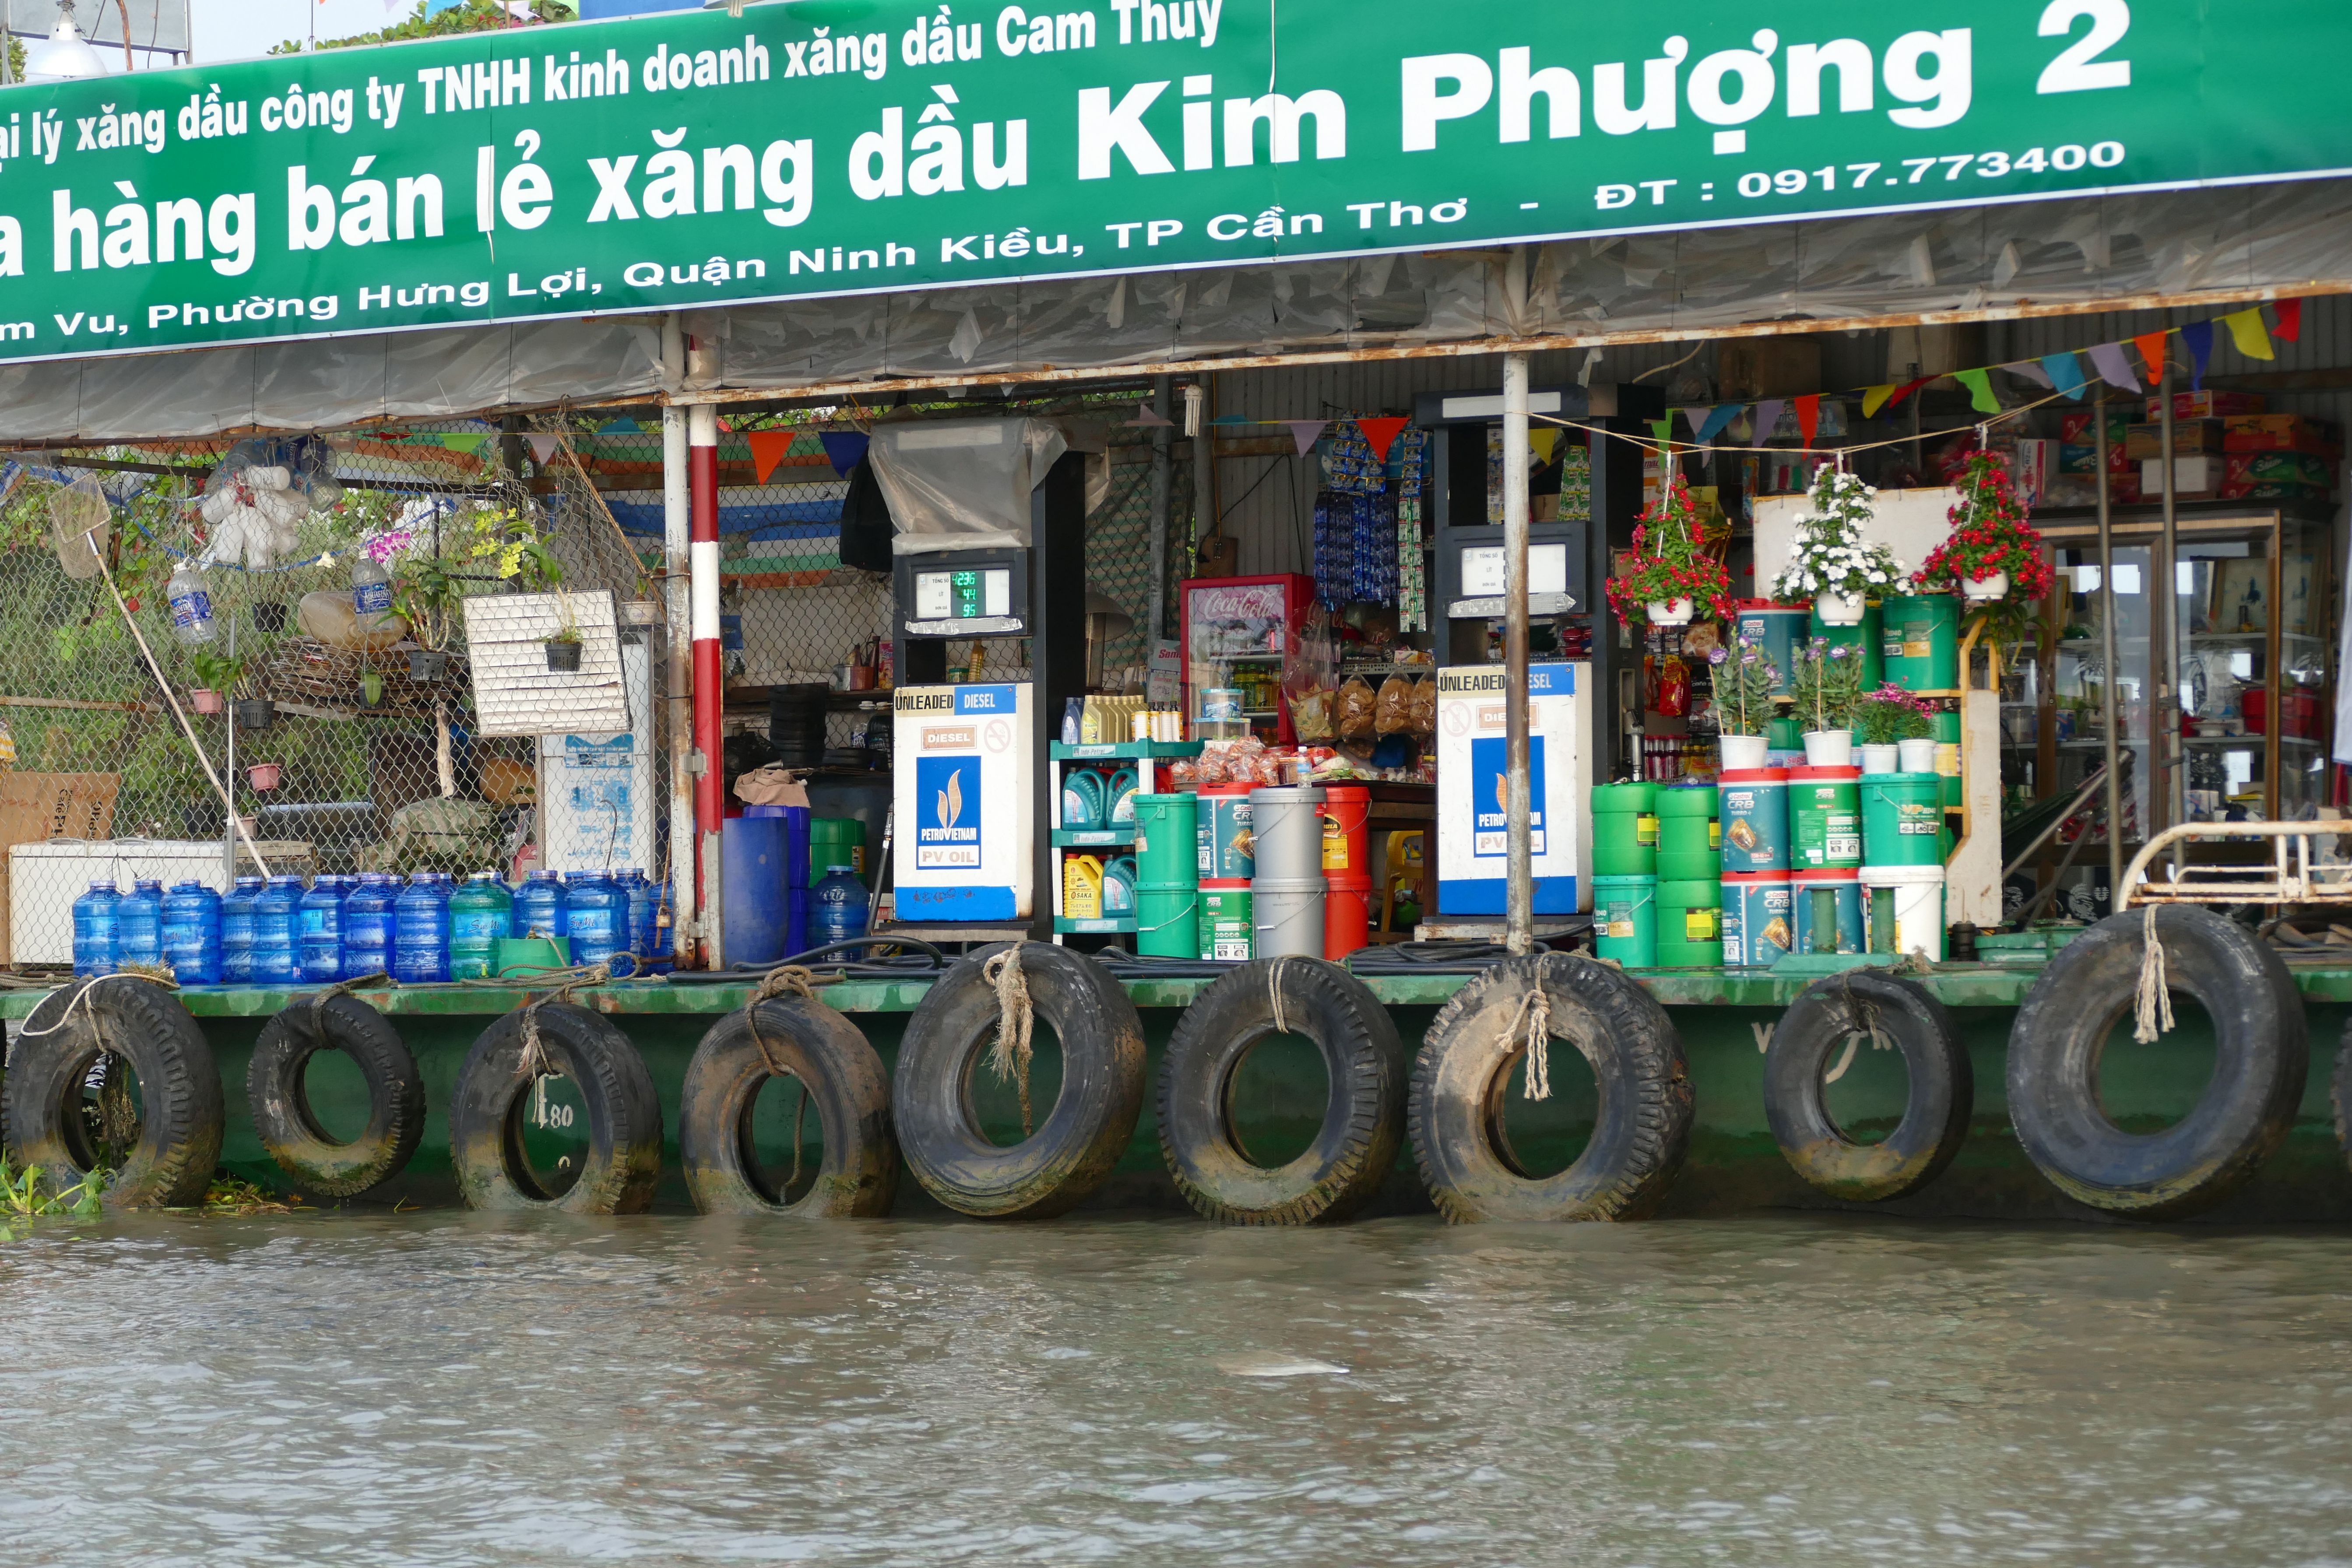
water, river, ship, transport, boot, vehicle, mekong river, vietnam, mature, canister, petrol stations, refuel, boat trip, can tho, floating market, mekong delta